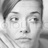
Emotion: neutral